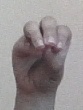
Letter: ha